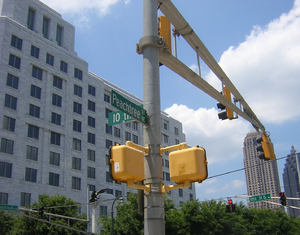
Peachtree Street est la principale artère nord-sud d'Atlanta en Géorgie aux États-Unis. La ville s'est développée autour de cette rue et nombre de ses bâtiments historiques et administratifs y sont situés. Peachtree est le nom de dizaines de voies différentes à Atlanta, souvent symbolisée par une pêche.